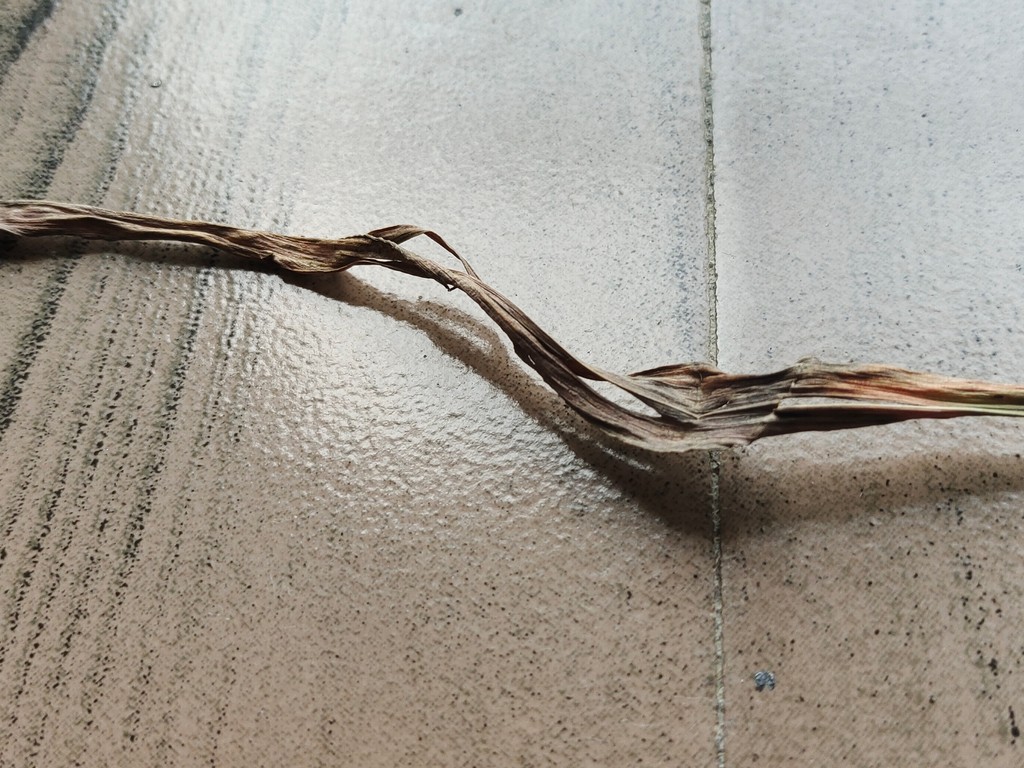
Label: Dried